Braga

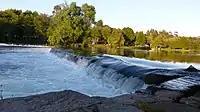
Beach in Cávado River, Braga

The municipality is densely populated, with approximately 962 inhabitants per square kilometre, equivalent to 181,474 residents (2011); it is one of the more populous territories in Portugal, as well as one of the "younger" markets. The majority of the population concentrates in the urban area of Braga, itself, where densities are more than 10000 per square kilometre.